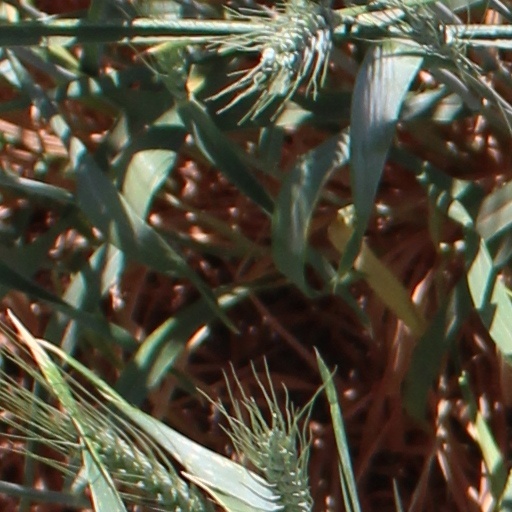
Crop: wheat